Miguel Maestre

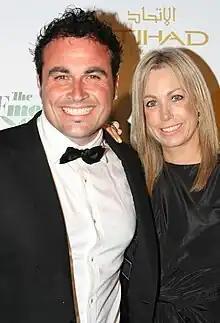
Miguel Maestre and his wife Sascha attend the Emerald and Ivy Ball to raise funds for Cancer Council Australia in Sydney in 2012.

Maestre met his Australian partner Sascha while he was living and working at Indigo Yard in Edinburgh and where she was working as a waitress. They married in 2010 and have a daughter (born 2011) and a son (born 2014).